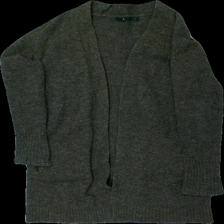
View: front
Type: Cardigan
Category: Ladies
Brand: Not in the list
Brand text on label: Åhlens
Colors: Green
Material: 35% ull 32% akryl 23% polyamid 5% elastan
Cut: None
Size: 34
Season: All
Holes: Minor
Damage: hål och nopprigt
Damage location: middle right
Damage 2: nopprigt
Damage 2 location: middle left
Damage 3: nopprigt
Damage 3 location: bottom center
Price range: <50
Recommended usage: Export
Description: grön cardigan